Operation Spring

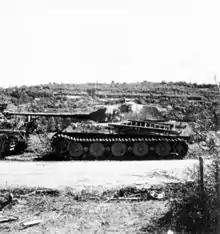

Operation Cobra began on the same day and the Germans were unsure which was the main operation. Operation Spring was taken to be the main effort for about two days, because of the importance they gave to holding ground south of Caen, before realizing that Cobra was the principal effort and transferred troops westwards. Operation Totalize and Operation Tractable were launched in August and captured more ground against less opposition. The Official History of the Canadian Army, refers to Spring as a "holding attack" in that it was launched with offensive objectives but also firmly with the intent to delay the redeployment of German forces westward.